Come Play with Me (1977 film)

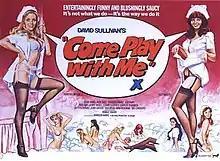
Film poster by Tom Chantrell

Come Play with Me is a 1977 British softcore pornographic film, starring Mary Millington and directed by George Harrison Marks. Its cast list contains many well-known British character actors who were not previously known for appearing in such films. The film is regarded by many as the most successful of the British sex comedies of the 1970s. It ran continuously at the Moulin Cinema in Great Windmill Street, Soho, London for 201 weeks, from April 1977 to March 1981, which is listed in the Guinness Book Of World Records as the longest-running screening in Britain. A blue plaque on the former cinema's site commemorates this.